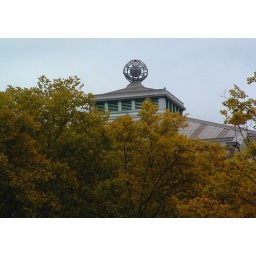
A globe thing on the roof of the Carnegie Library in Pittsburgh. The main library in Oakland.